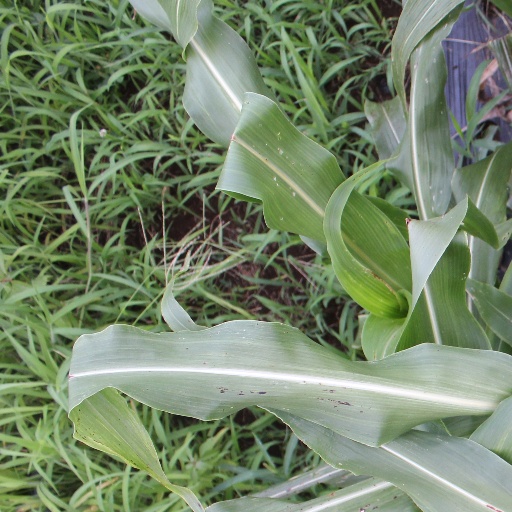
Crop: sorghum